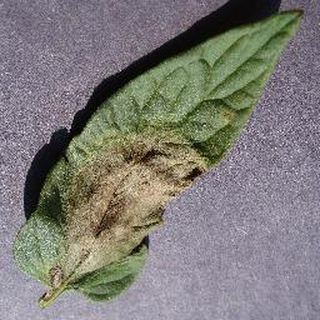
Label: tomato_late_blight